Roman Forest, Texas

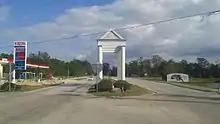
Roman-style pillars on Roman Forest Boulevard near Interstate 69

According to the United States Census Bureau, the City has a total area of , all land.